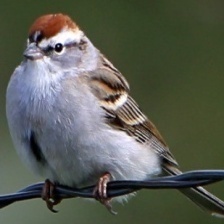
Species: CHIPPING SPARROW
Scientific name: SPIZELLA PASSERINA